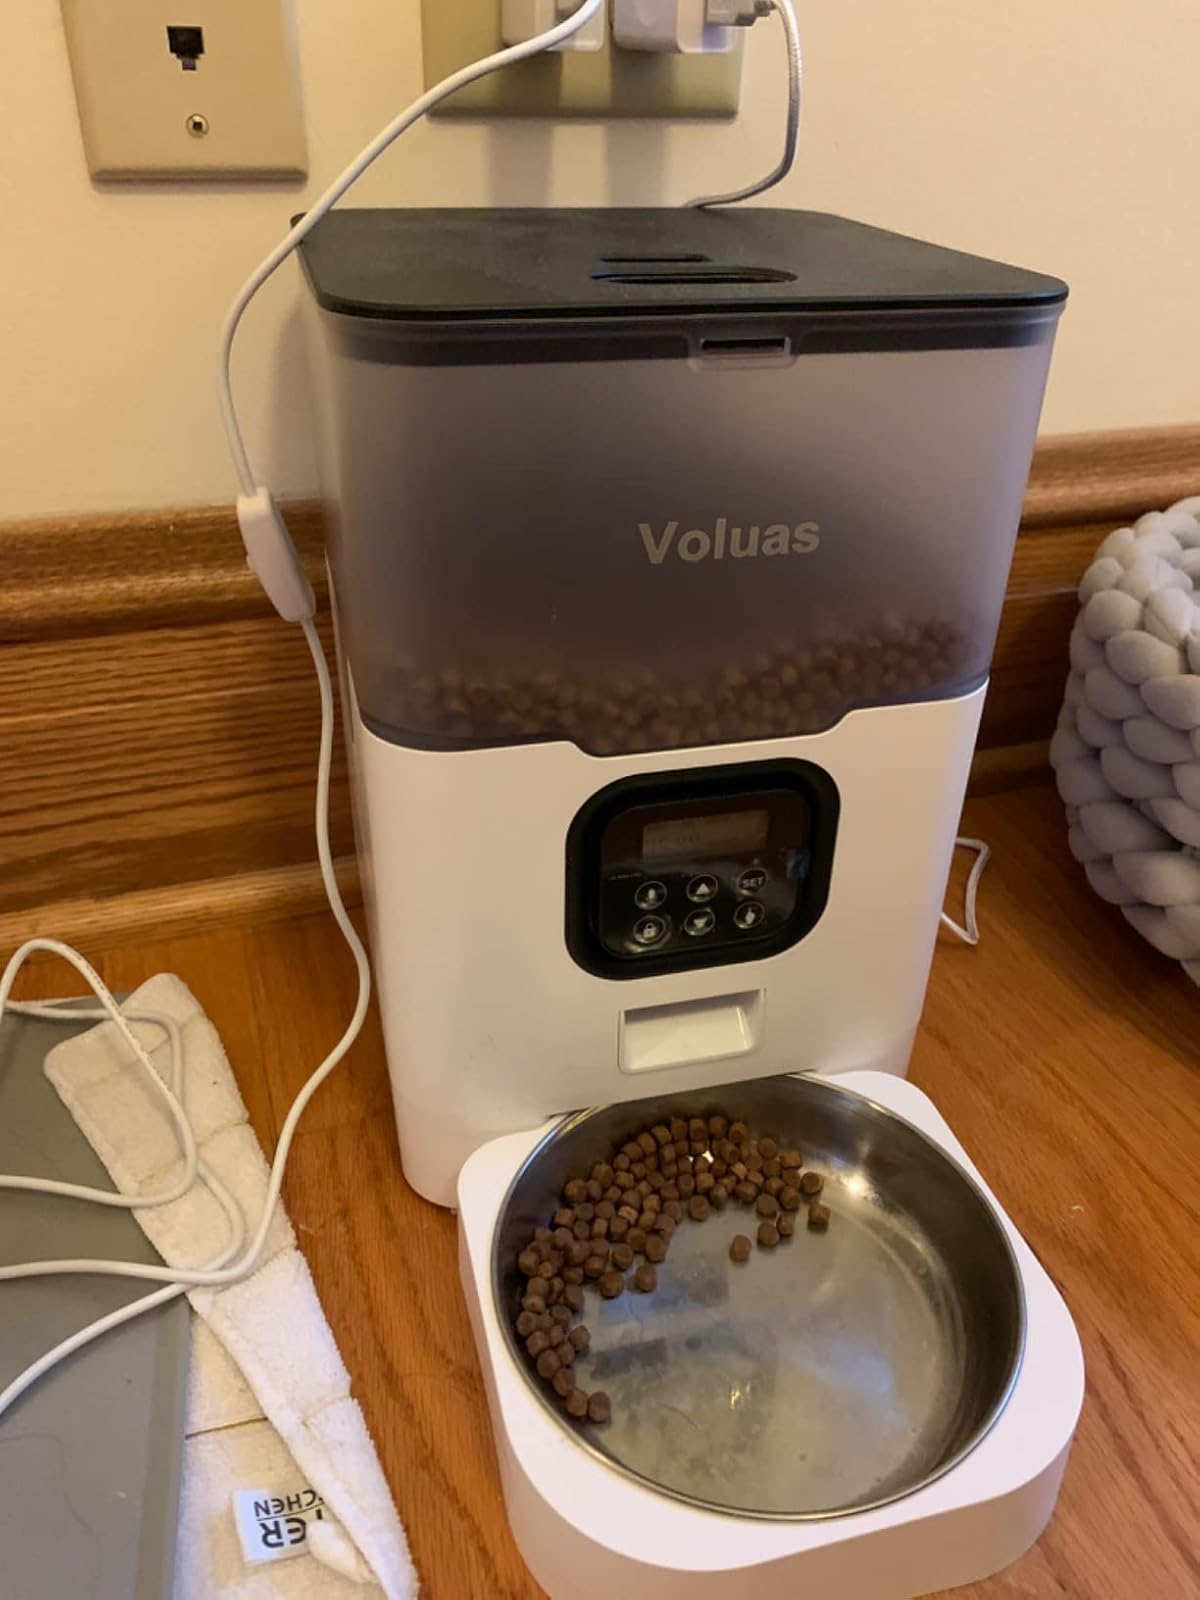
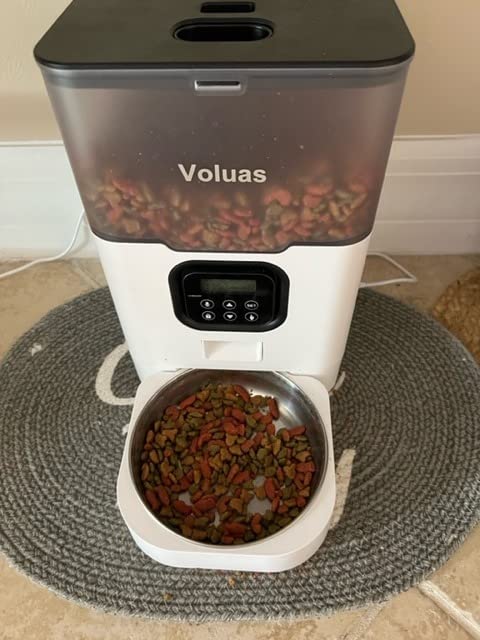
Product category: items_feeder
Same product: yes